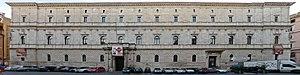
Le palais de la Chancellerie, ou palazzo della Cancelleria, à Rome, est le siège historique de la Chancellerie apostolique et accueille encore aujourd'hui les tribunaux de la Curie romaine : la Pénitencerie apostolique, la Signature apostolique et le tribunal de la Rote. Encore aujourd'hui, le palais est propriété du Vatican.